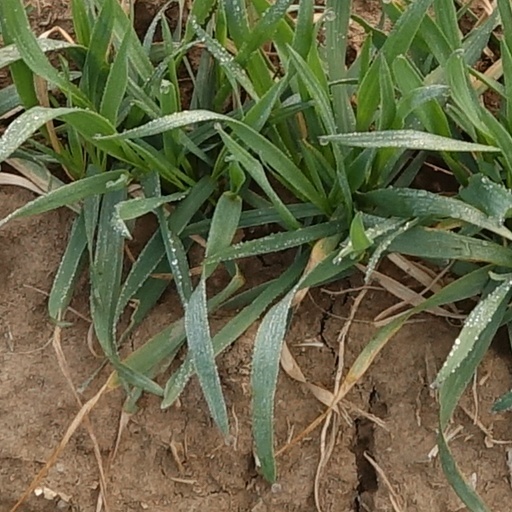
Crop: wheat